Baryonyx

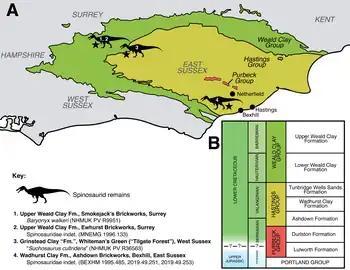
Map showing spinosaurid localities of southeast England; 1 is the Smokejack Clay Pit where "Baryonyx" was found

In January 1983, the plumber and amateur fossil collector William J. Walker explored the Smokejack Clay Pit, a clay pit in the Weald Clay Formation near Ockley in Surrey, England. He found a rock wherein he discovered a large claw, but after piecing it together at home, he realised the tip of the claw was missing. Walker returned to the same spot in the pit some weeks later, and found the missing part after searching for an hour. He also found a and part of a . Walker's son-in-law later brought the claw to the Natural History Museum of London, where it was examined by the palaeontologists Alan J. Charig and Angela C. Milner, who identified it as belonging to a theropod dinosaur. The palaeontologists found more bone fragments at the site in February, but the entire skeleton could not be collected until May and June due to weather conditions at the pit. A team of eight museum staff members and several volunteers excavated of rock matrix in 54 blocks over a three-week period. Walker donated the claw to the museum, and the Ockley Brick Company (owners of the pit) donated the rest of the skeleton and provided equipment. The area had been explored for 200 years, but no similar remains had been found before.